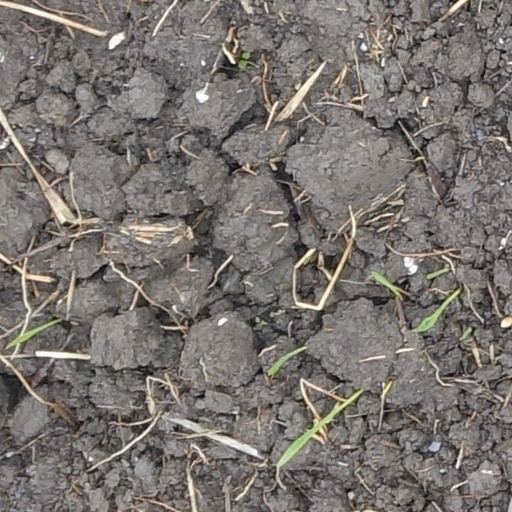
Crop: wheat